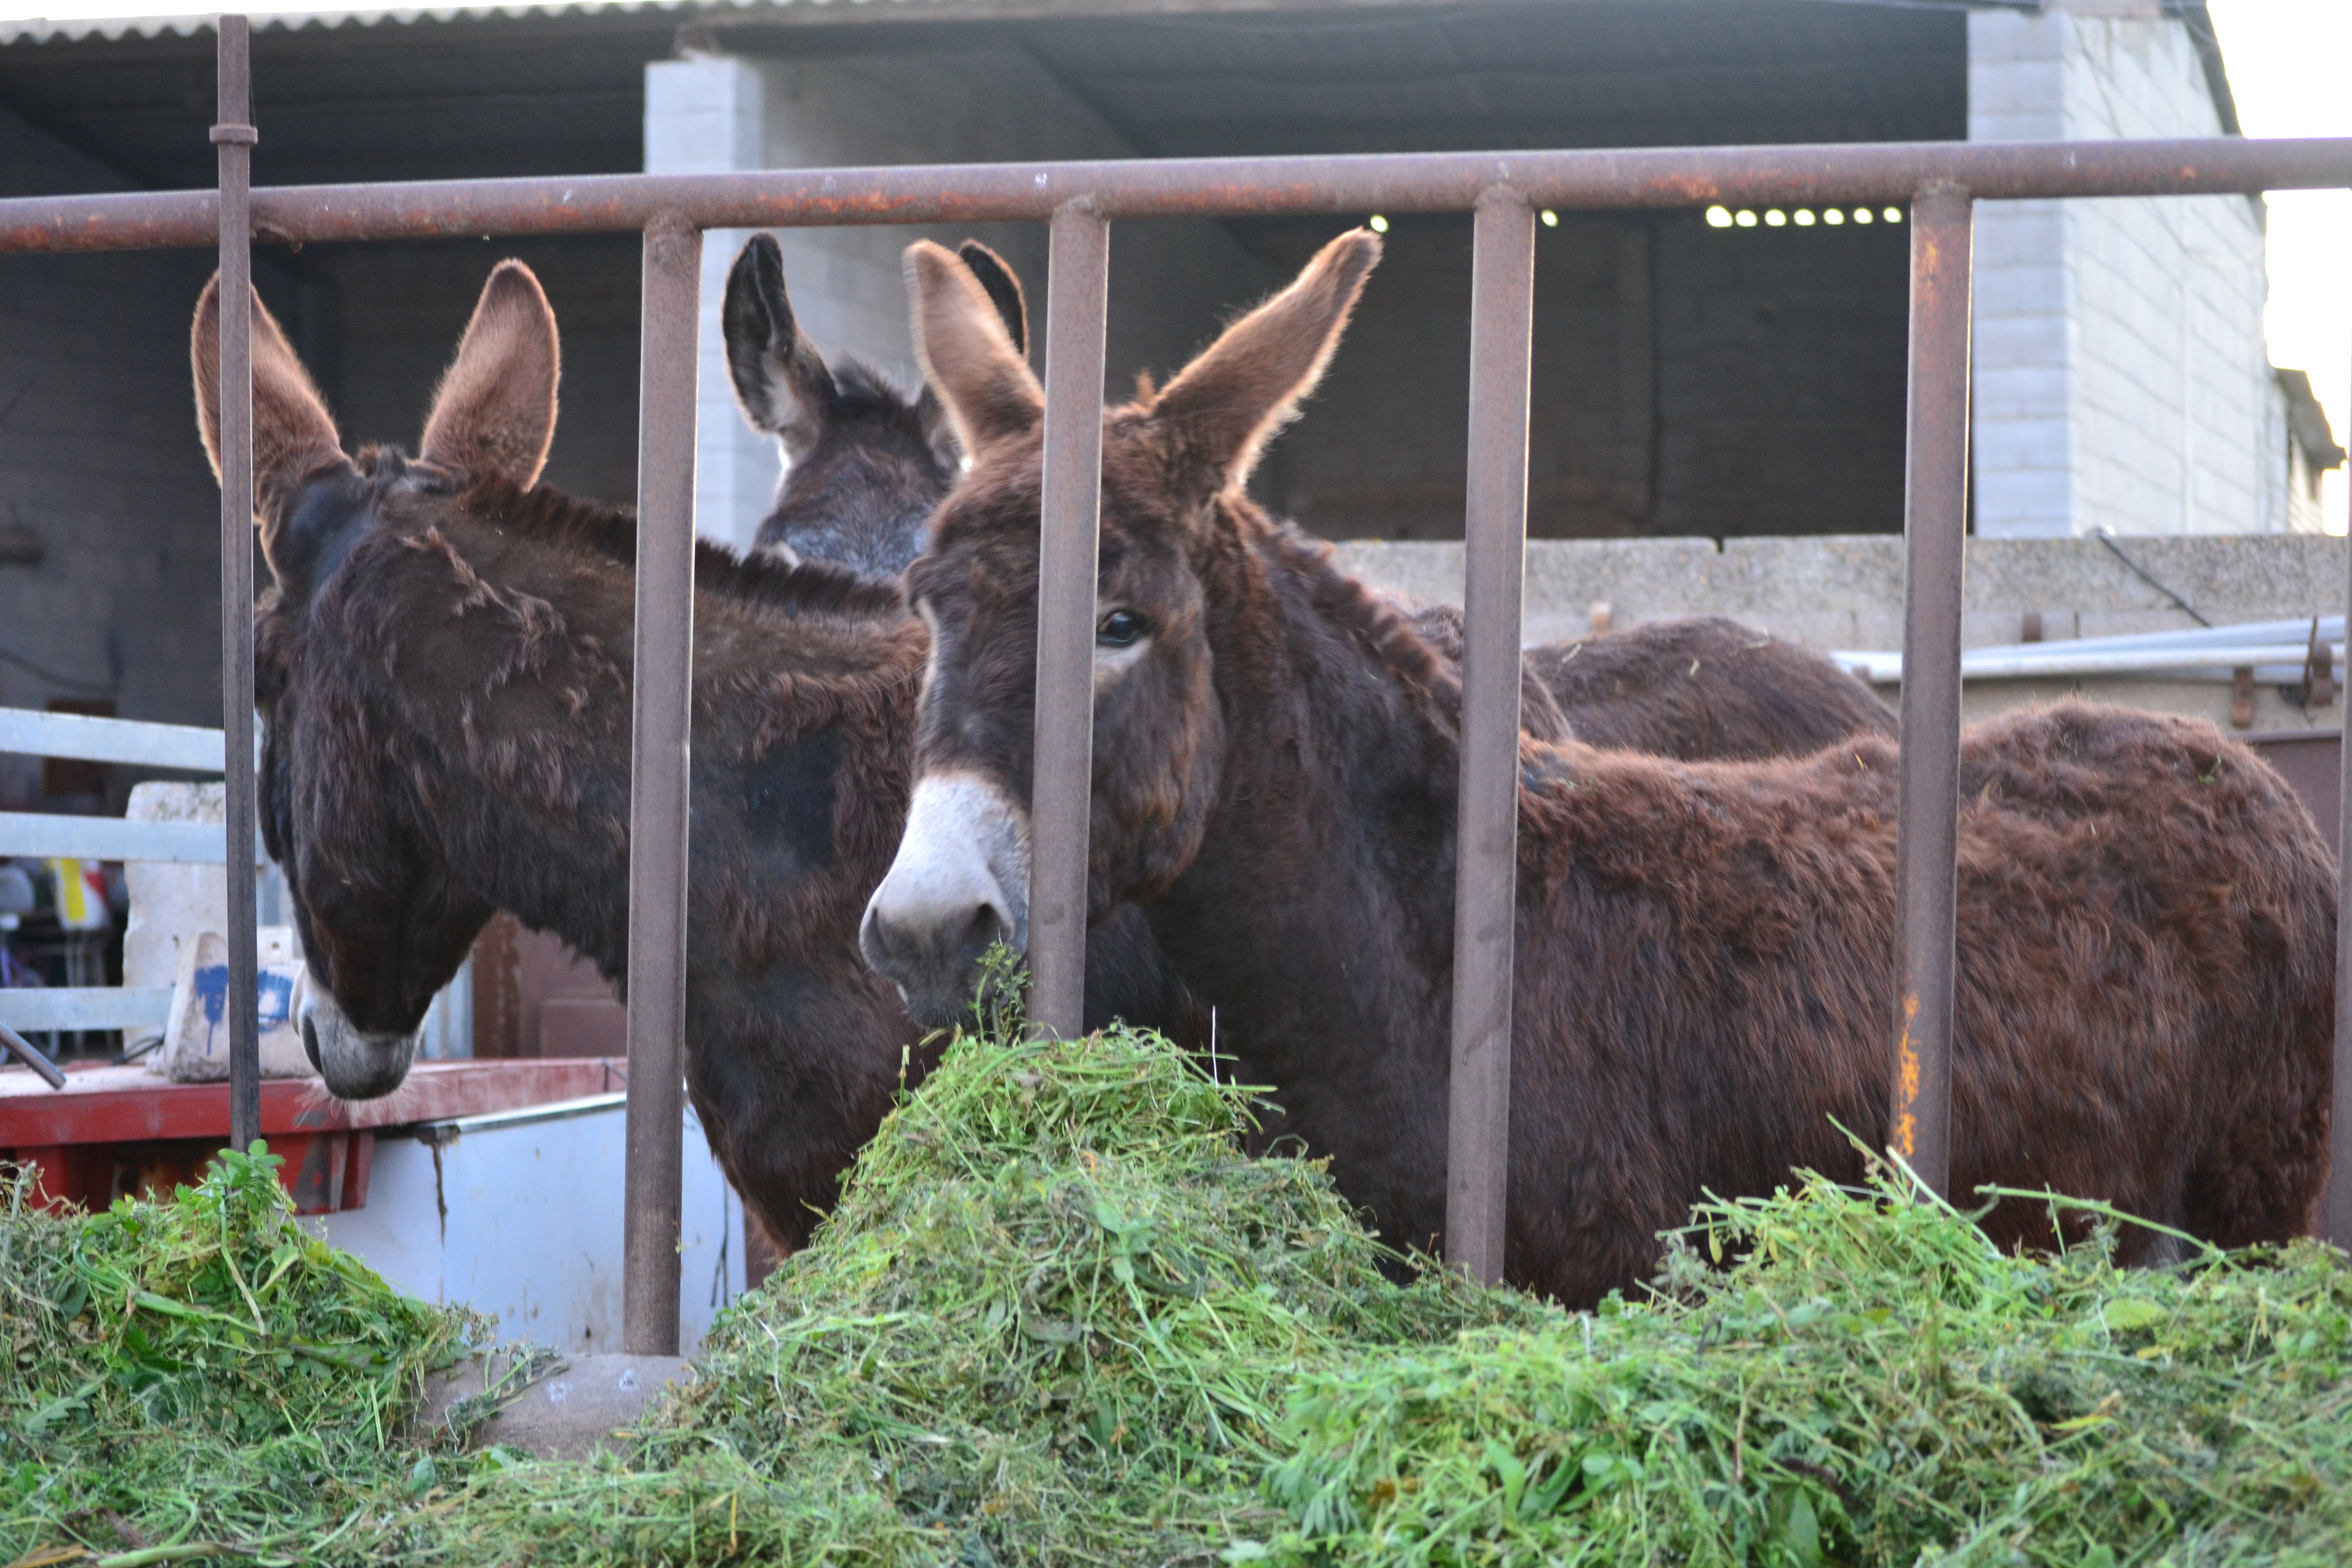
landscape, nature, grass, field, farm, animal, zoo, mammal, fauna, donkey, animals, mallorca, donkeys, cattle like mammal